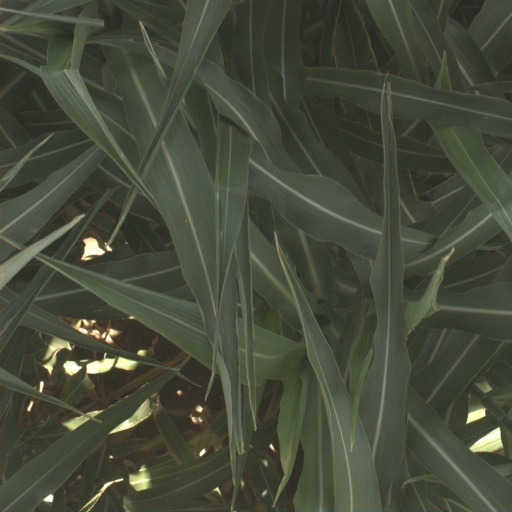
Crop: sorghum